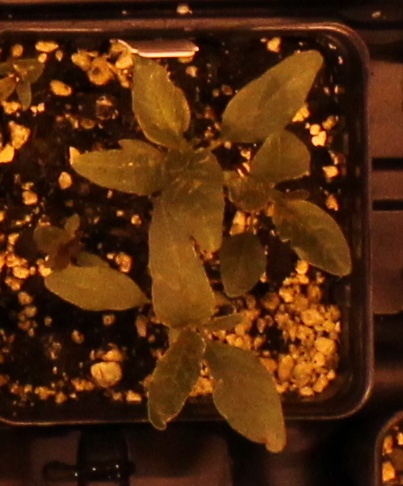
Label: Waterhemp